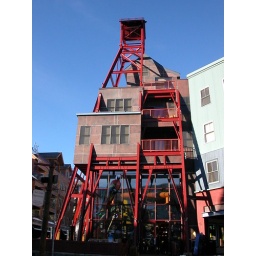
This is a Micro Brewery in keystone, I found the building so interesting, and the sky was amazingly blue.